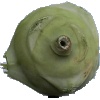
Label: Kohlrabi 1